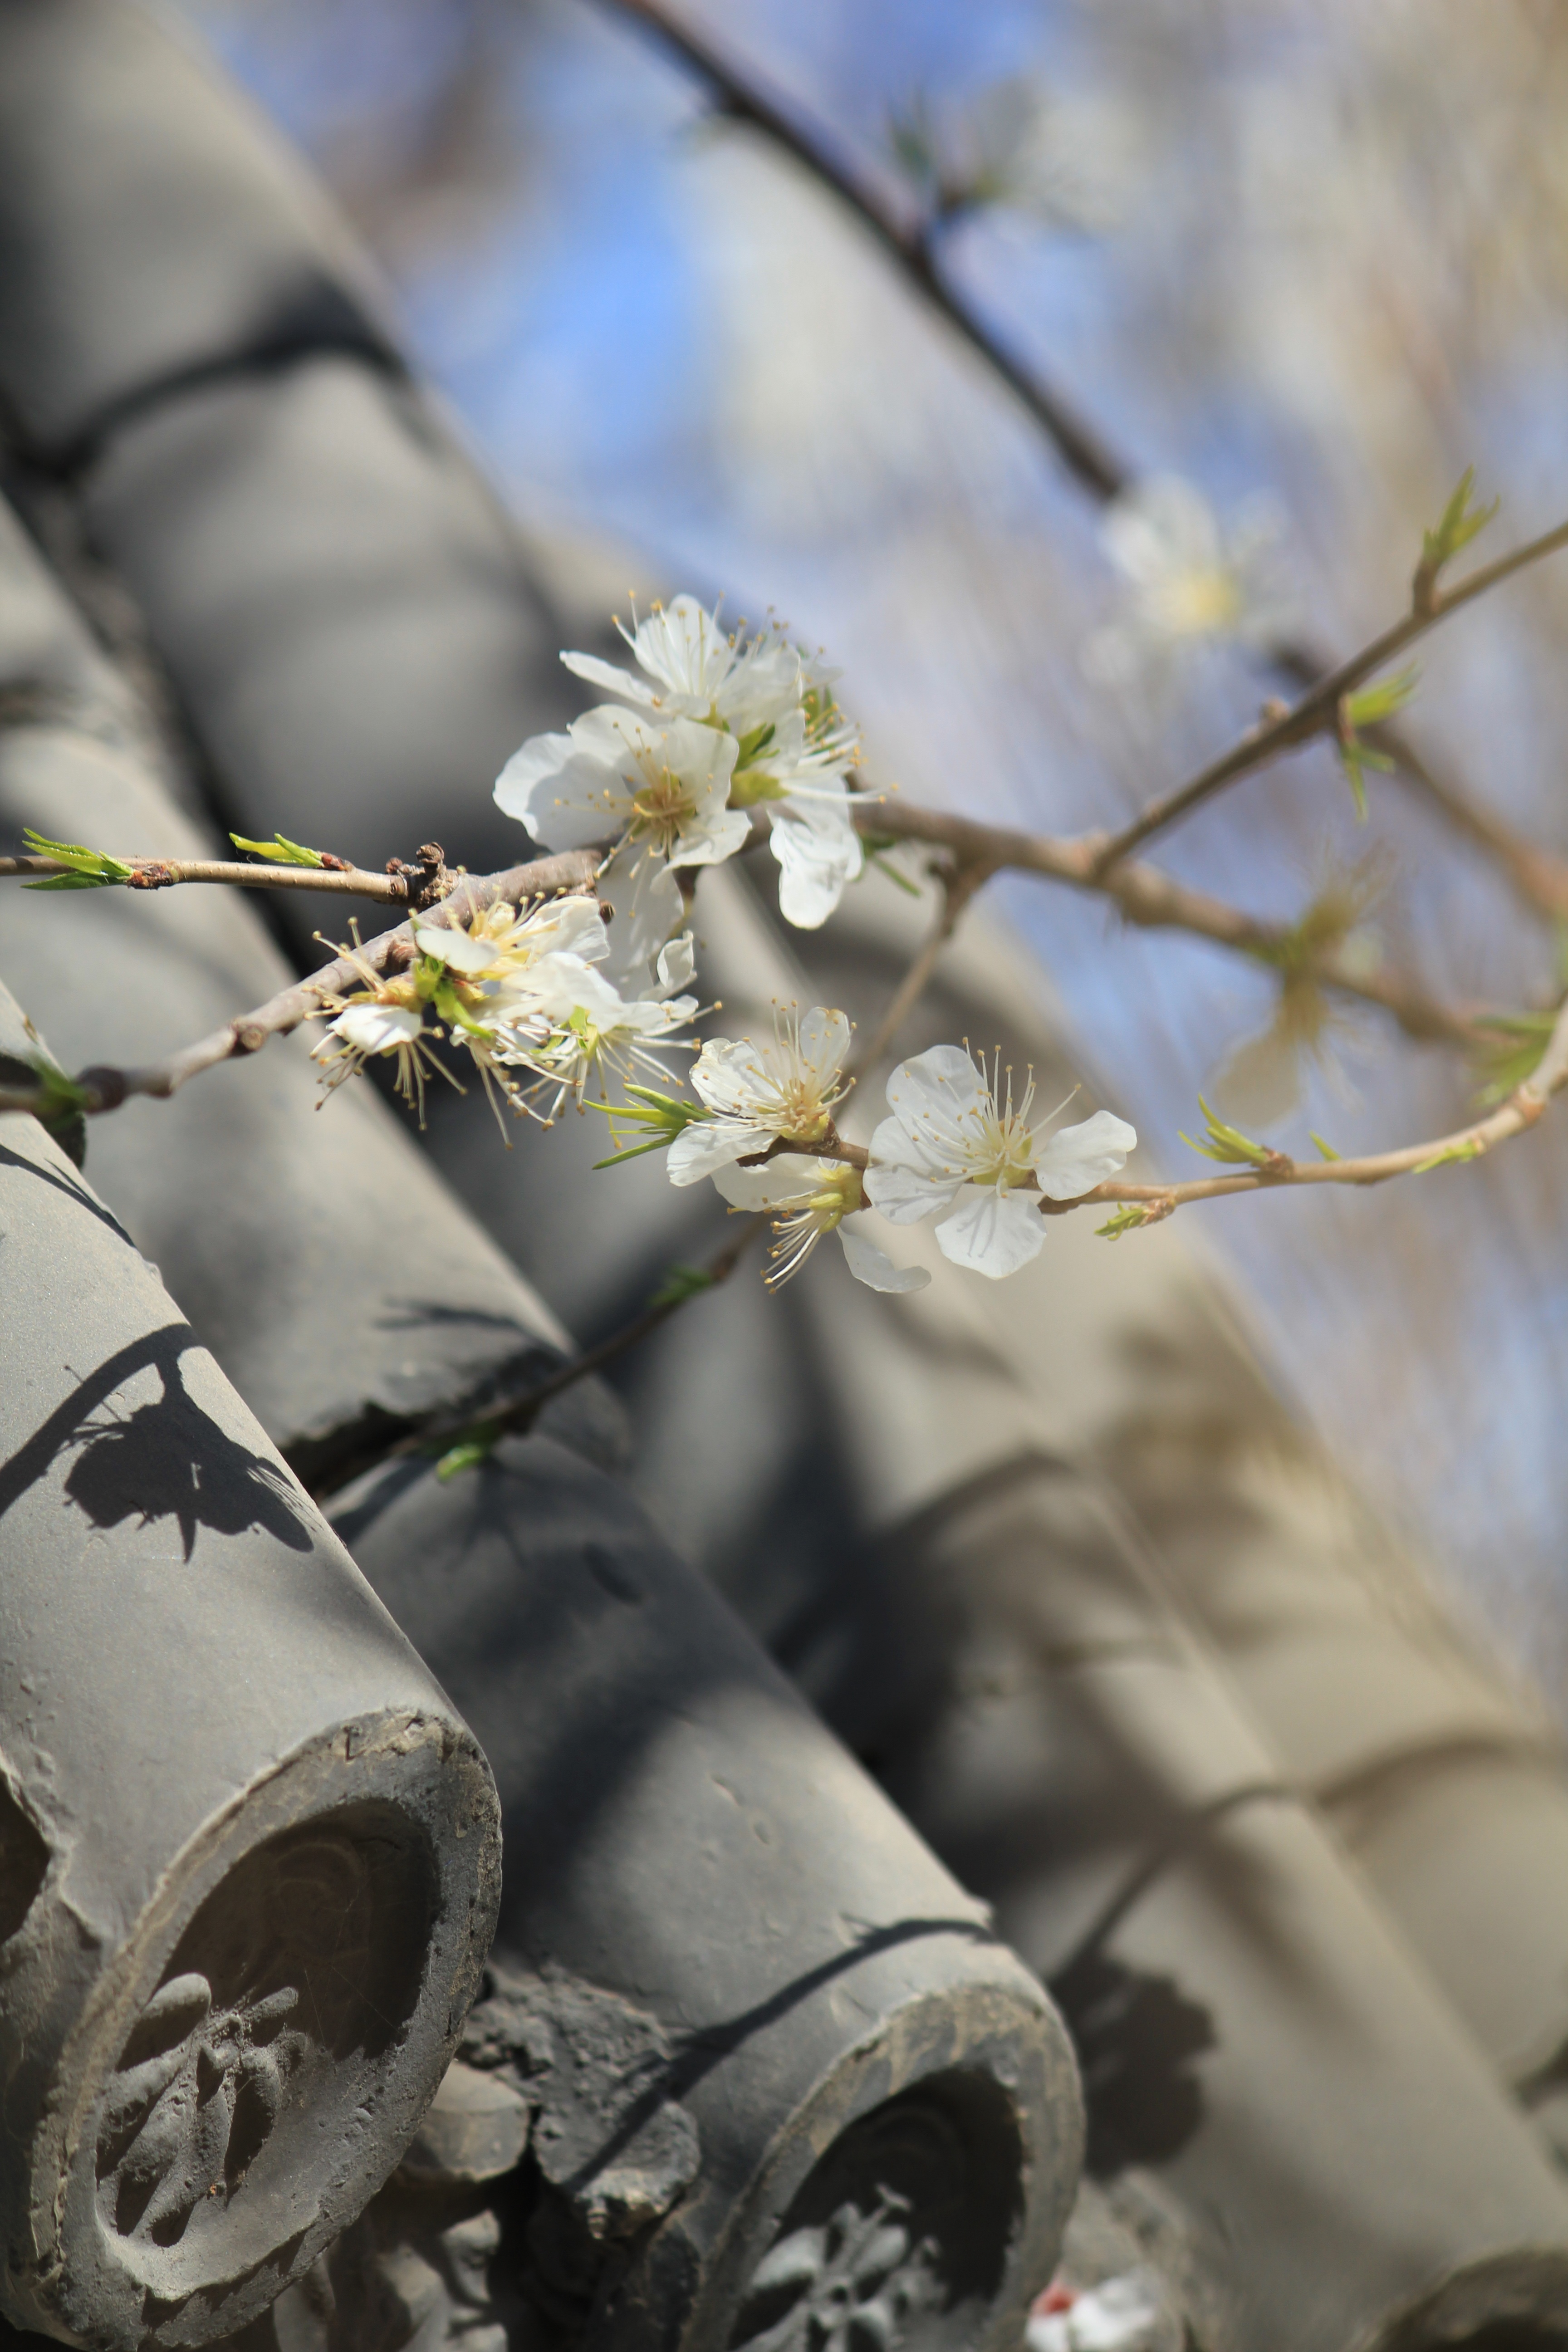
tree, branch, blossom, plant, sunlight, flower, spring, autumn, season, twig, close up, macro photography, peach blossom, peach embankment, tianjin hongqiao